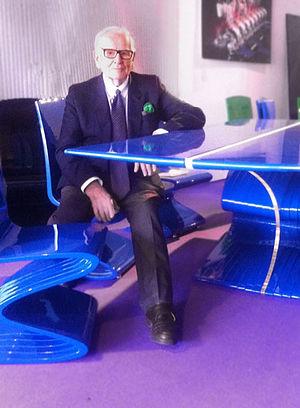
Pierre Cardin, né Pietro Costante Cardin le 2 juillet 1922 à Sant'Andrea di Barbarana, est un couturier et homme d'affaires français d'origine italienne. Il intègre la haute couture en 1957 et y restera environ dix ans. Il présente à la fin des années 1950 une collection de prêt-à-porter qui fera grand bruit. Pierre Cardin est considéré, avec Paco Rabanne et André Courrèges, comme l'inventeur de la mode futuriste dans les années 1960.